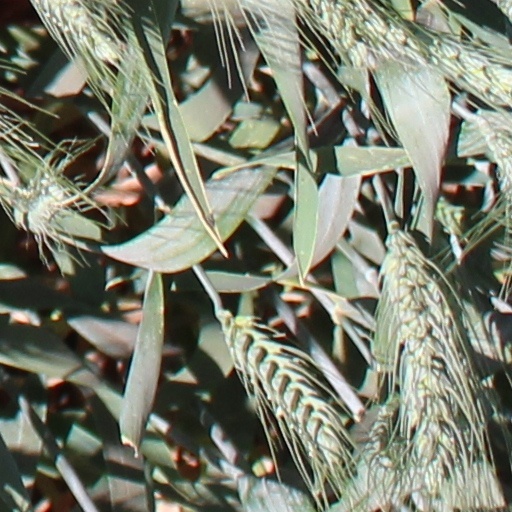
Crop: wheat